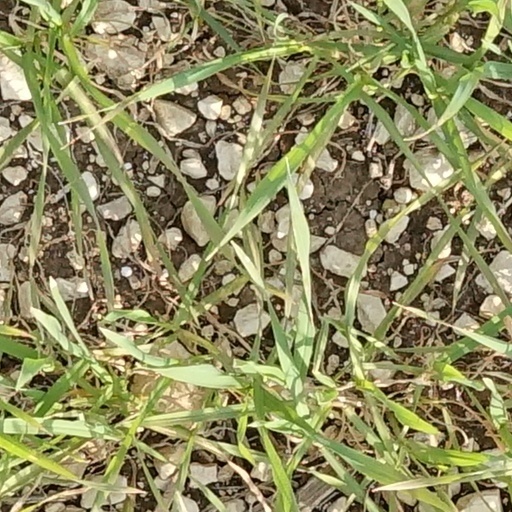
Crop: wheat